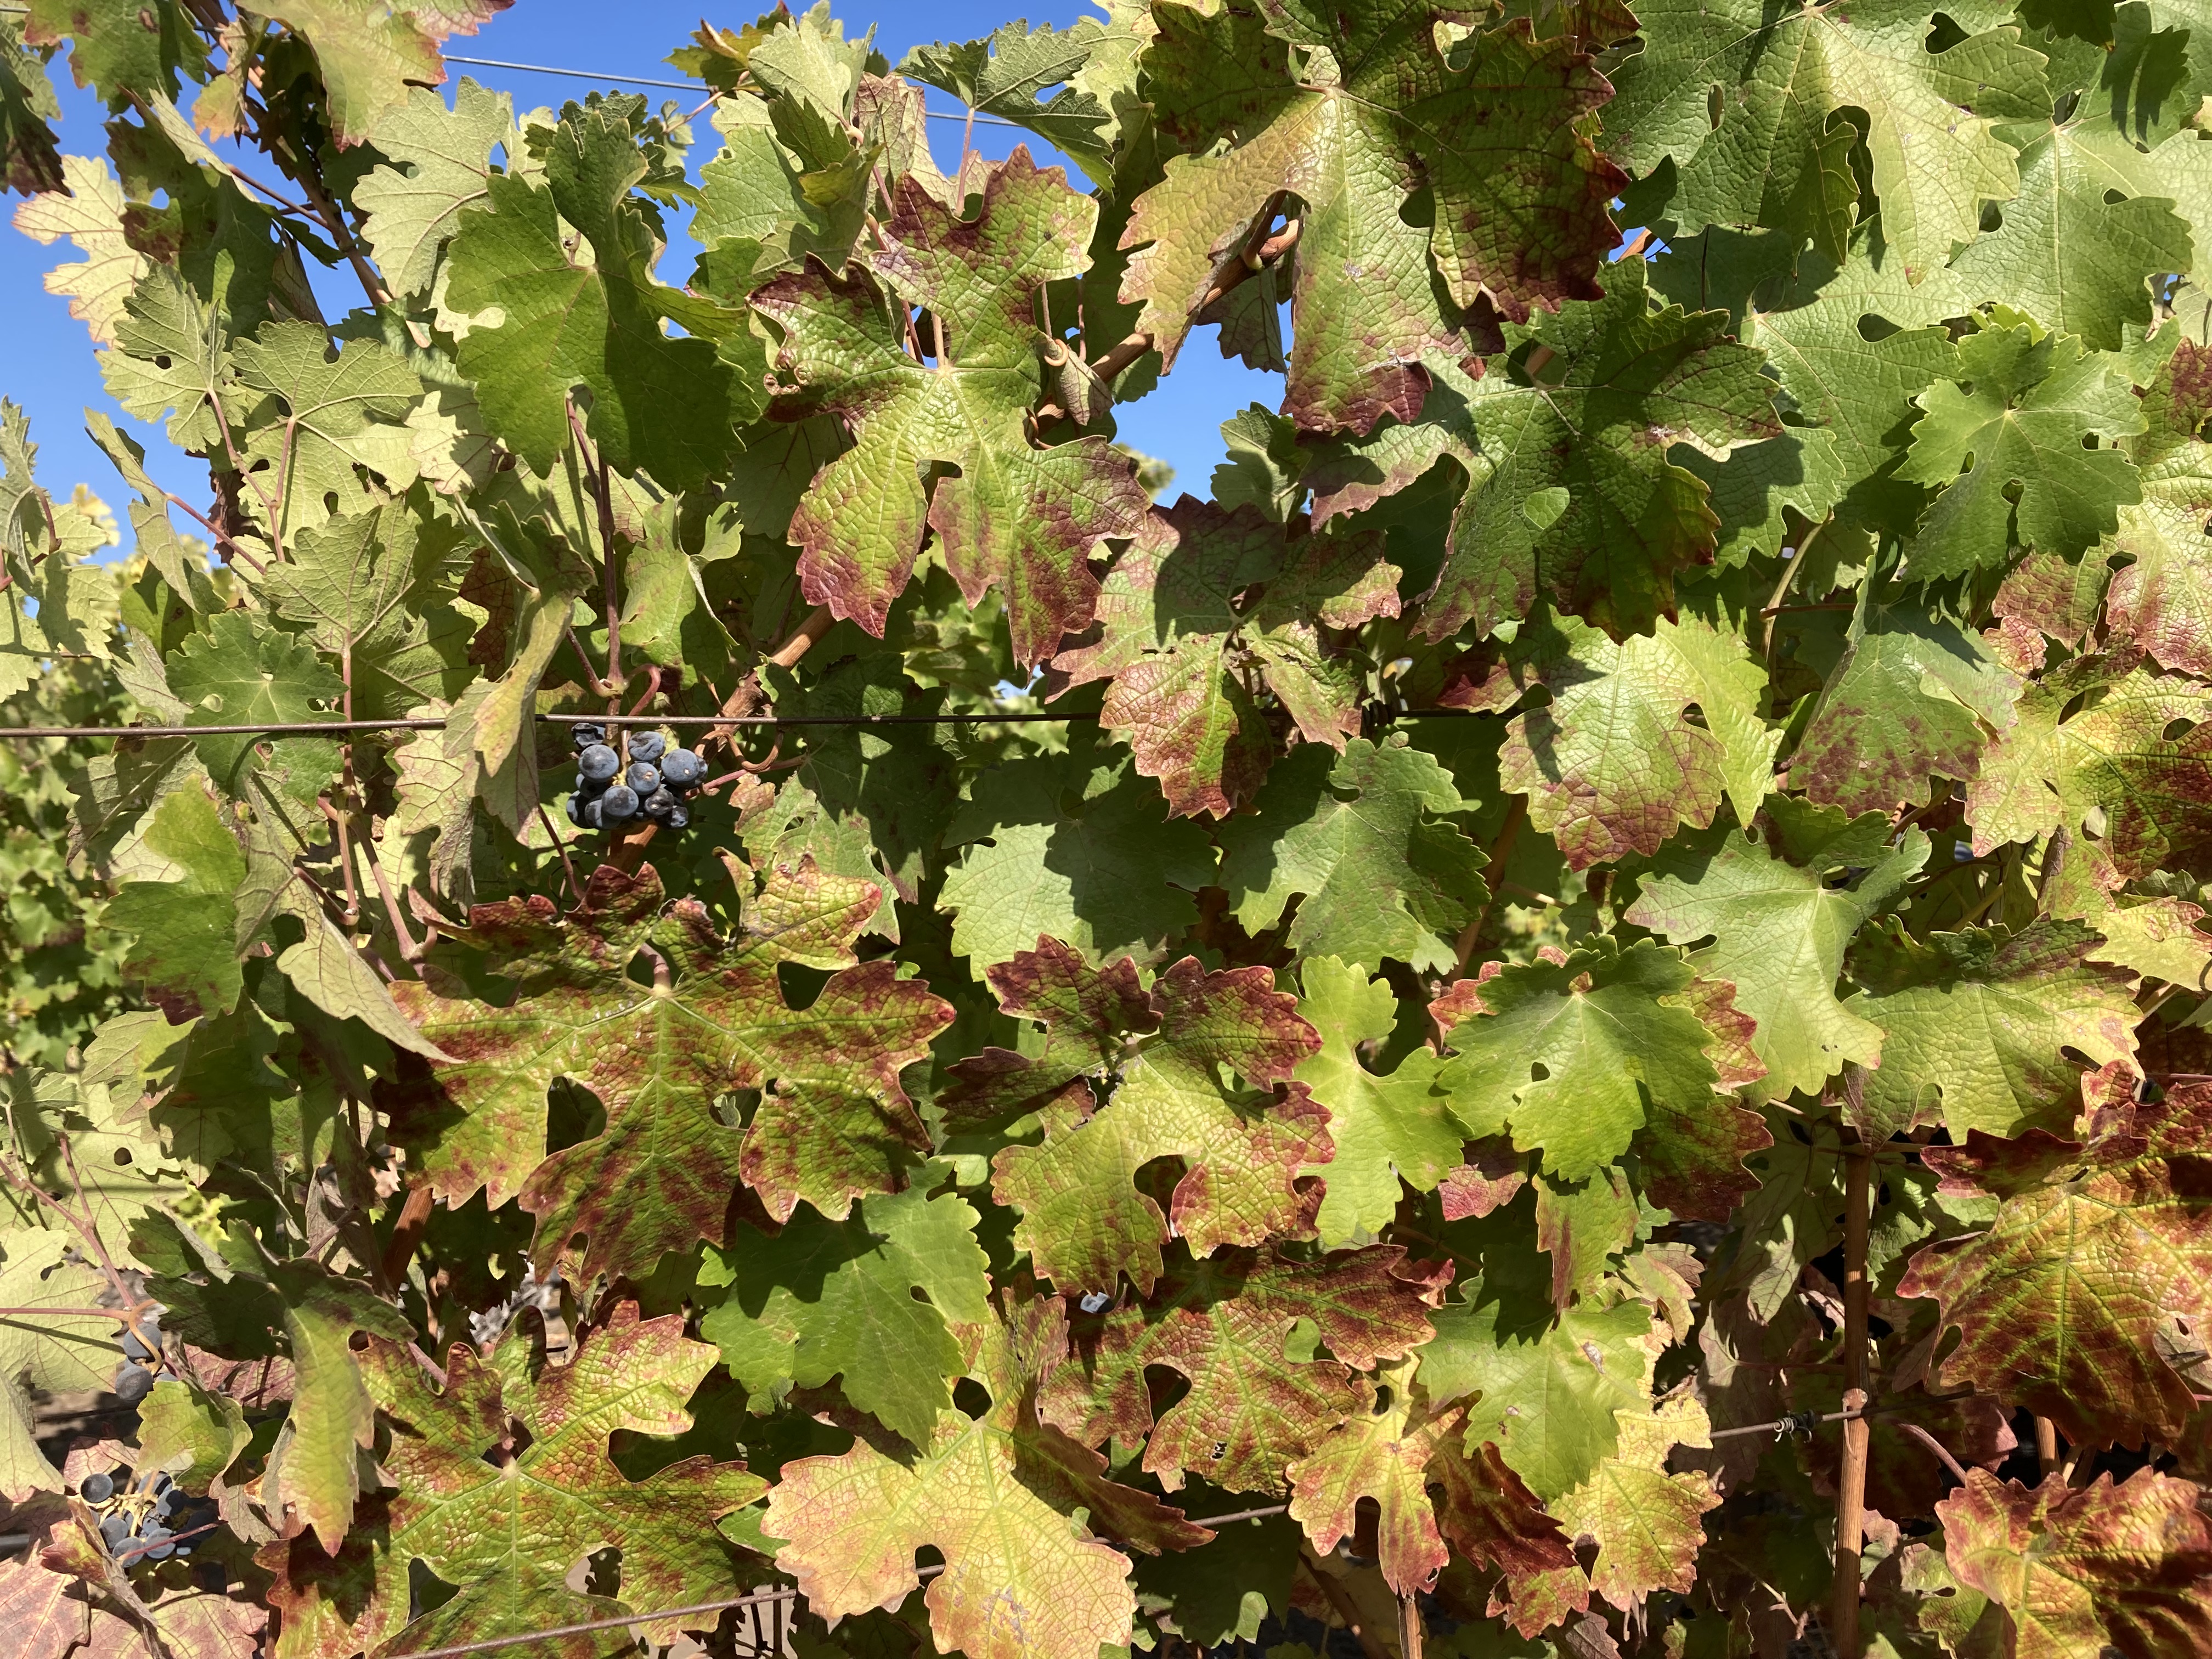
Label: Leafroll 3